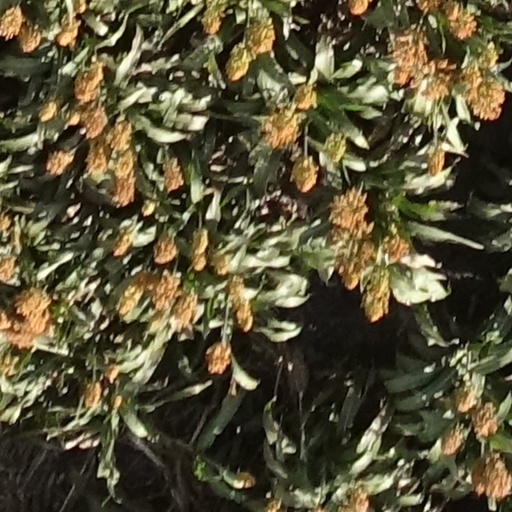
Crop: sorghum